Brazilian Academy of Letters

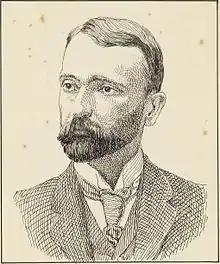
, founder of the ABL

The initiative to establish the ABL was taken by and was realised in preparatory meetings that began on 15 December 1896, under the presidency of Machado de Assis. The statuses of the Brazilian Academy of Letters and the membership of the 40 founding fathers were approved at these meetings, on 28 January 1897. On 20 July of the same year, the inaugural session was held at the "Pedagogium"'s facility in the centre of Rio de Janeiro.